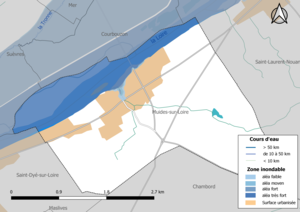
Carte des zones inondables de la commune de fr:Muides-sur-Loire (France).
Muides-sur-Loire est une commune française située dans le département de Loir-et-Cher en région Centre-Val de Loire. Les habitants s'appellent les Muidois.